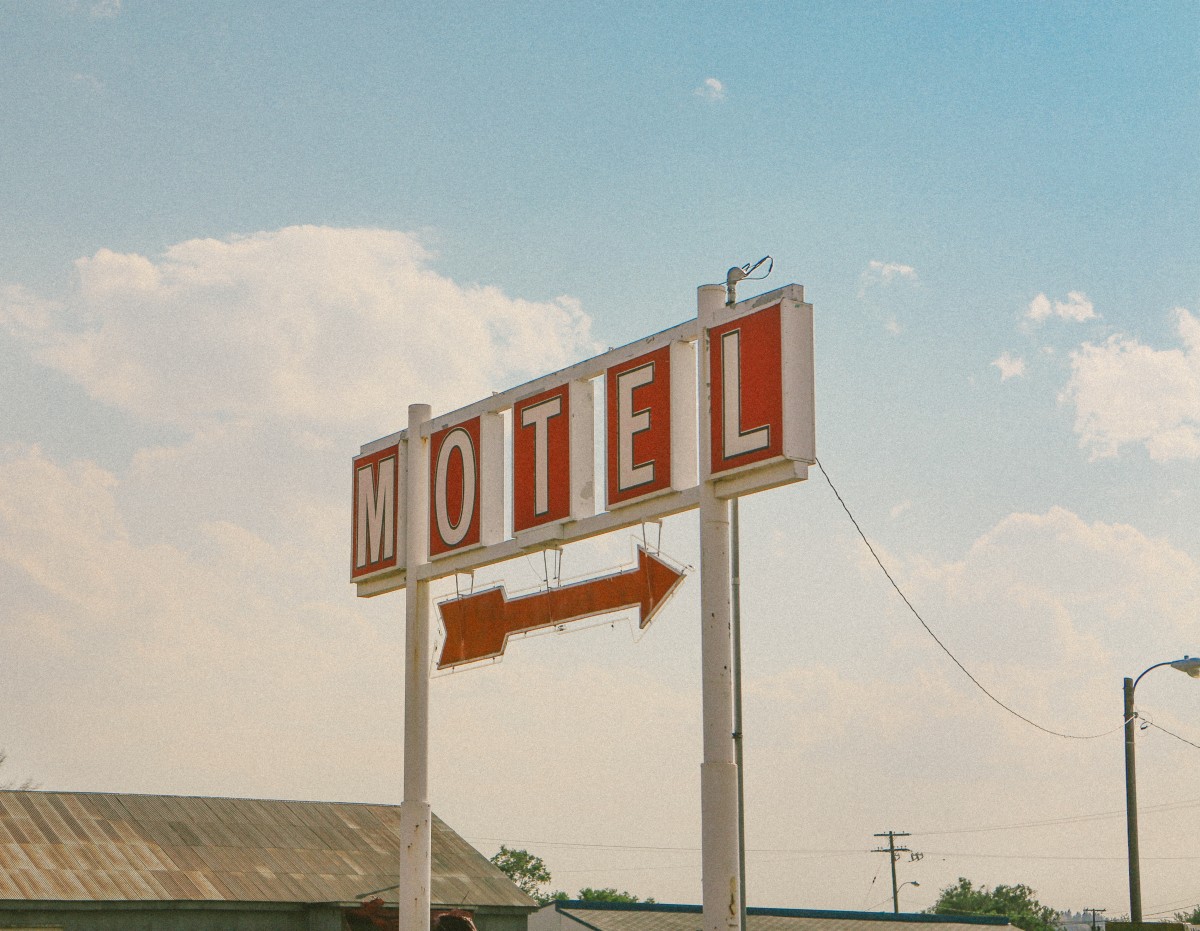
Tags: motel, signage, arrow